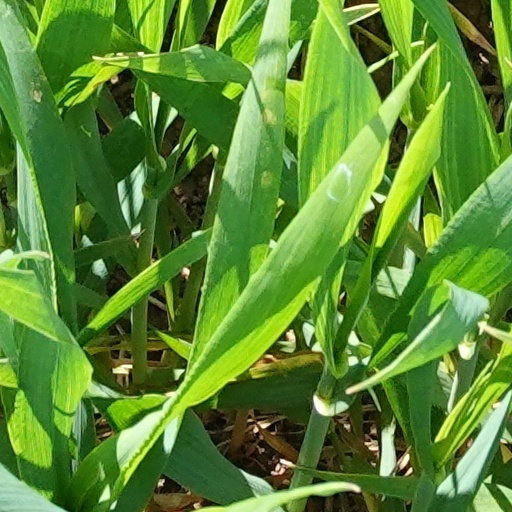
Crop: wheat